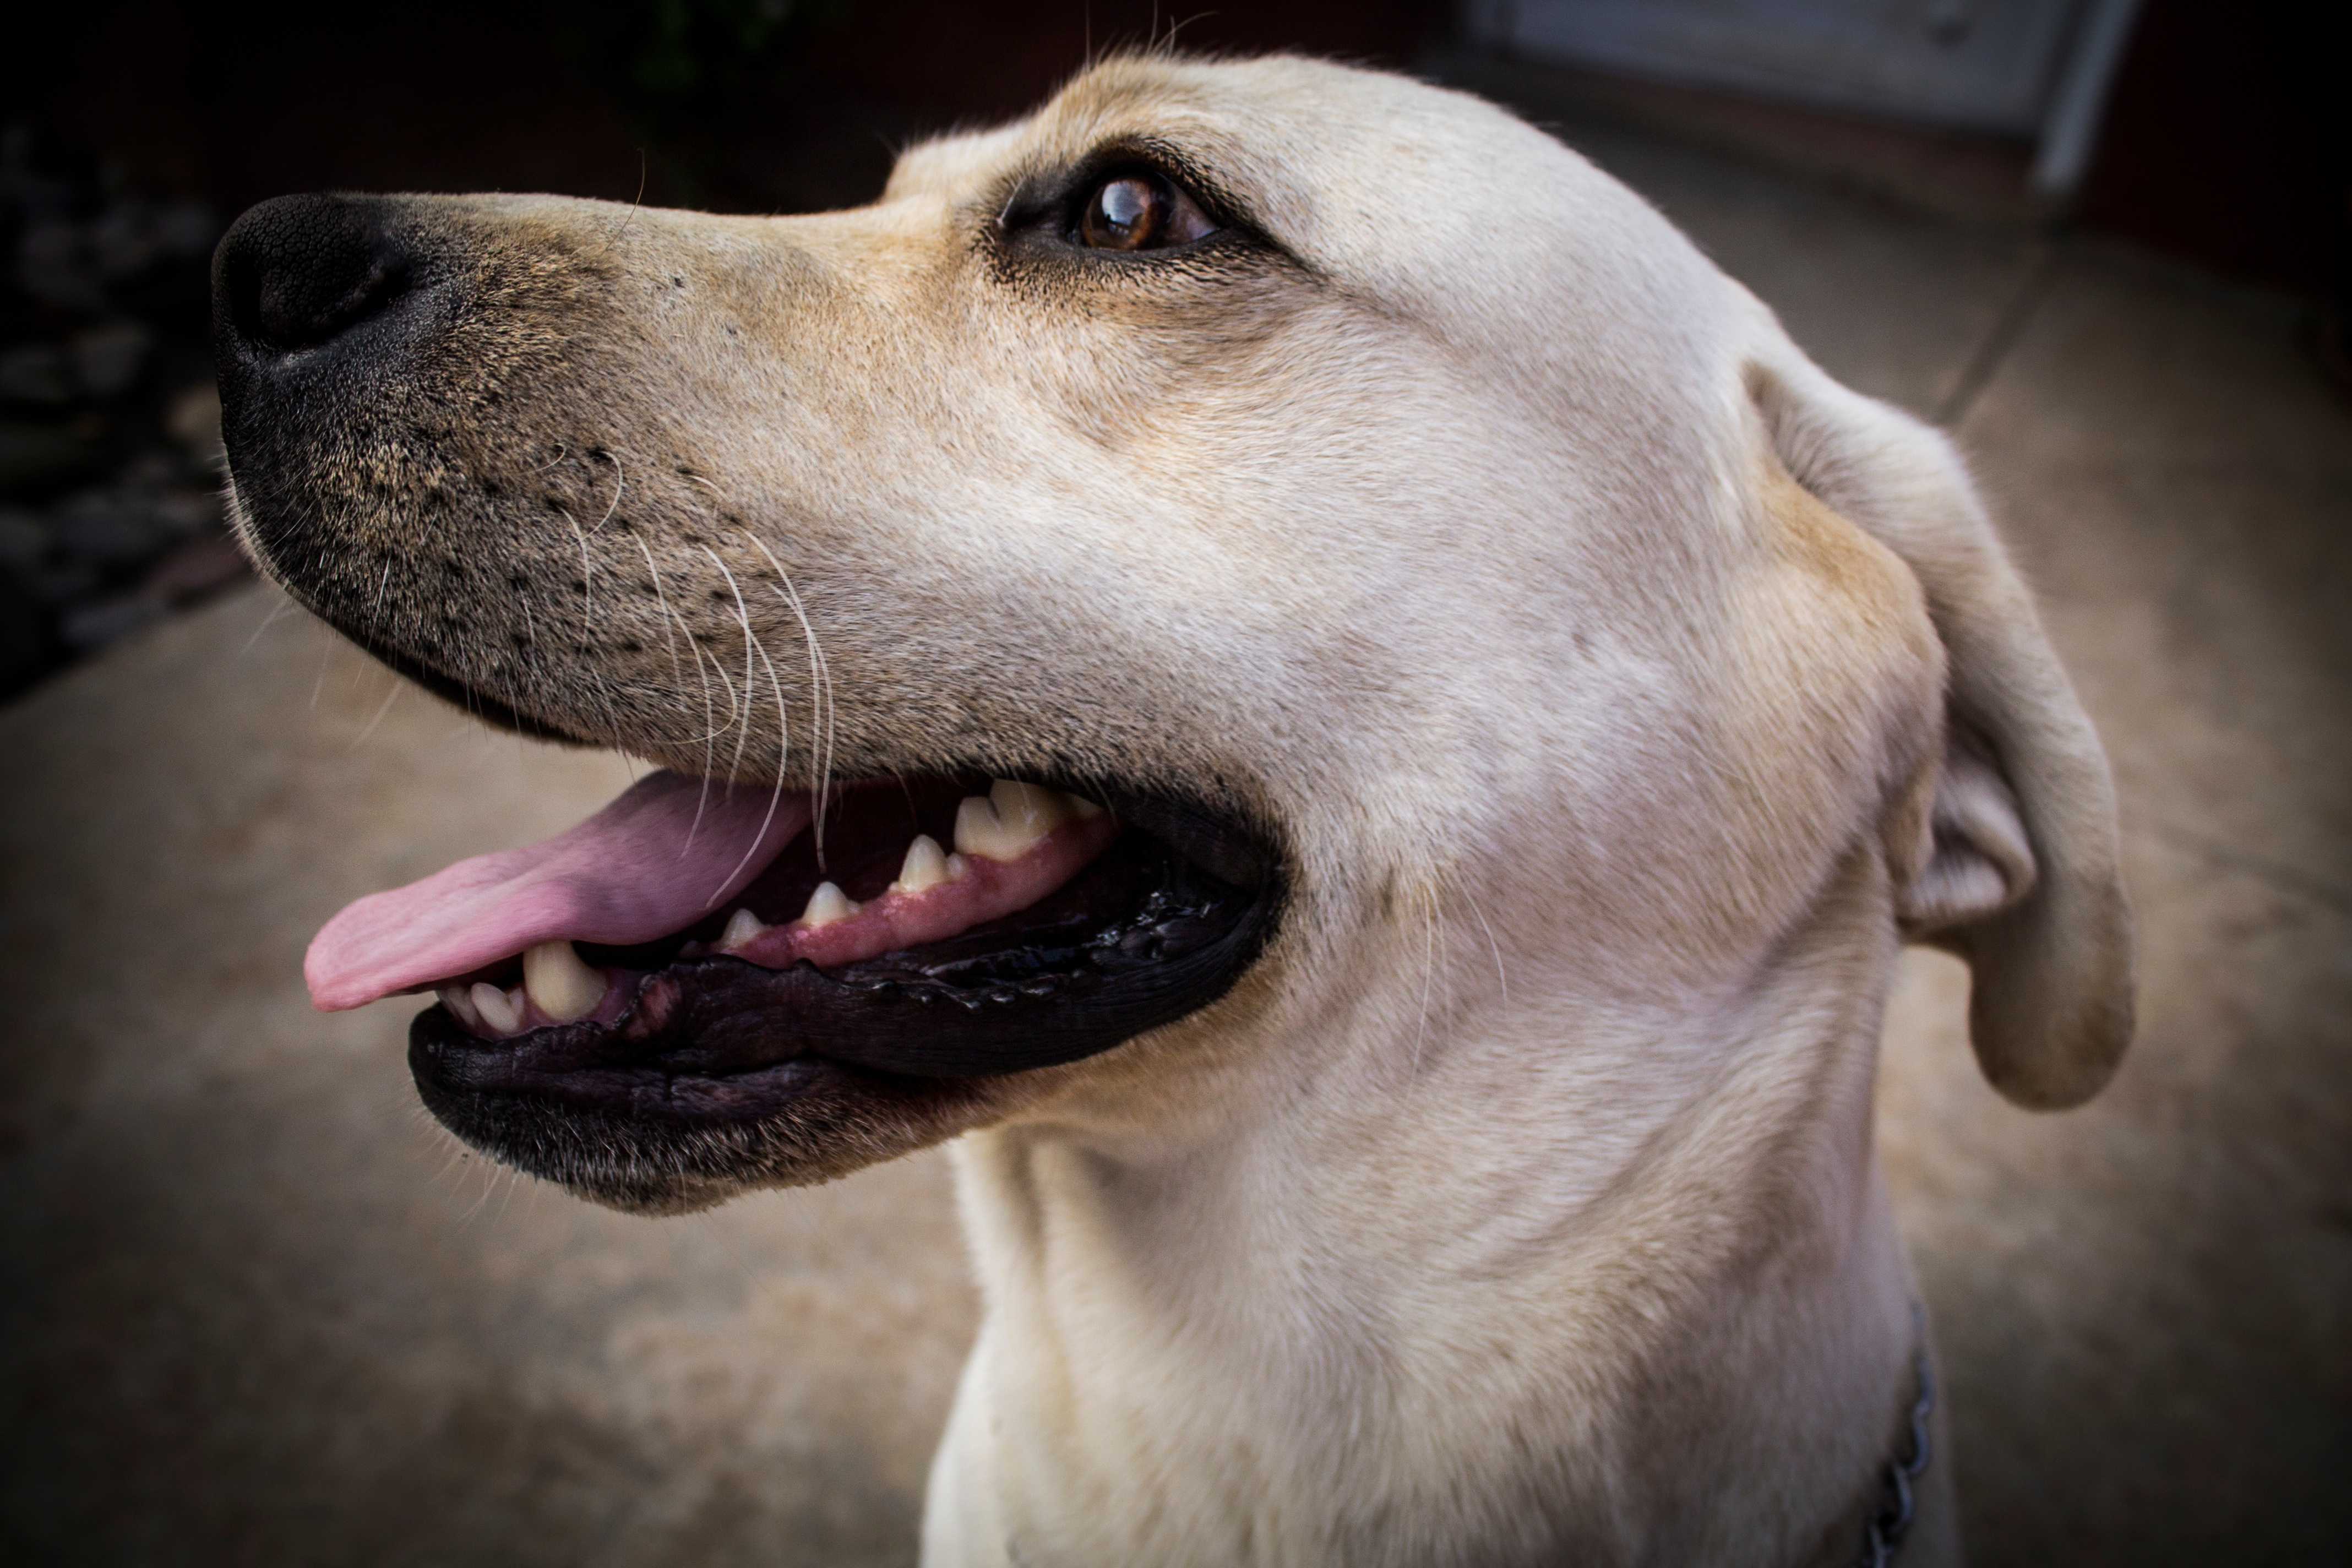
dog, mammal, yawn, nose, snout, vertebrate, labrador retriever, street dog, dog like mammal